Rockingham Speedway

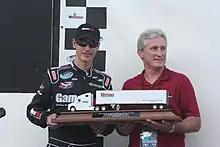
Joey Logano (pictured in 2008) won the first race at Rockingham Speedway after a four-year hiatus of racing in 2008.

In 1995, two businessmen bought partial ownership of NCMS: Speedway Motorsports, Inc. (SMI) founder Bruton Smith bought 24-25% interest from Horris DeWitt in April and motorsports businessman Roger Penske bought "less than 2%" in May. Days after Penske bought partial interest, Smith stated that he wished to completely buy out control of NCMS; in response, majority stockholder Carrie DeWitt stated that she refused to sell her 65% controlling interest for the facility on June 18. Smith later increased his interest in September, buying out Richard Howard and Claude Smith's shares in the facility.